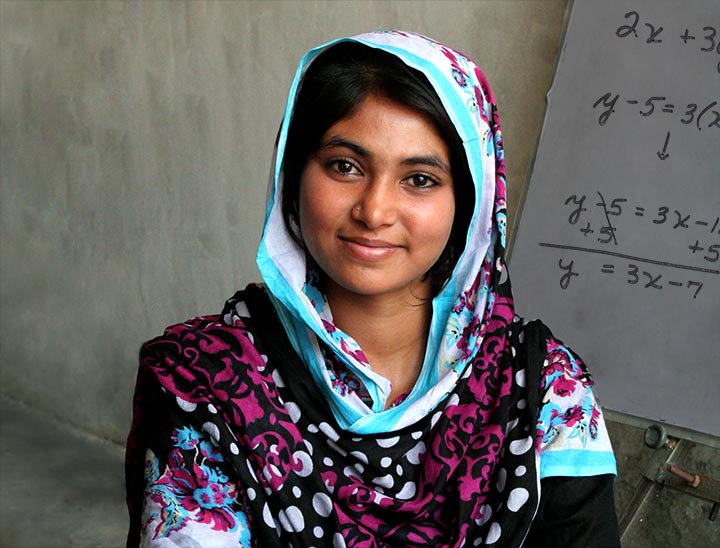
Gender: women